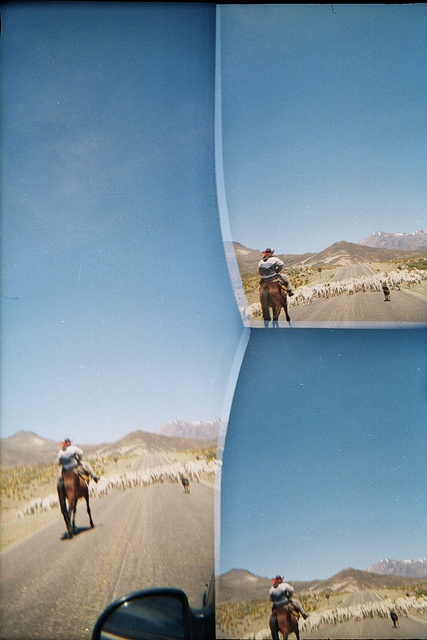
Three shots of a person riding a horse
an image of a split screens of a man on a horse
Three different views of a man riding a horse taken from a car window.
A man in the desert is riding a horse

a collage of pictures with a person riding a camel on a dirt road